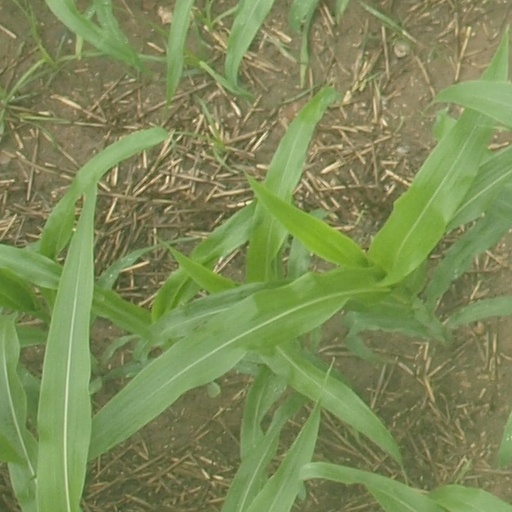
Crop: maize; corn